Best of Both Worlds Tour

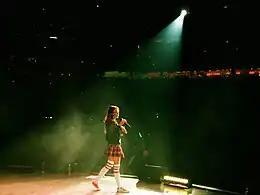
Cyrus performing "G.N.O. (Girl's Night Out)" in Houston.

The Best of Both Worlds Tour was financially successful and was able to sell an abundance of shows throughout the United States in record times. The December 6, 2007 concert at the Van Andel Arena in Grand Rapids, Michigan sold out within eight minutes, the third-fastest sell-out in the arena's history. Numerous other concerts, such as the one held on December 1, 2007 at the Sprint Center in Kansas City, Missouri and December 11, 2007 at the Nationwide Arena in Columbus, Ohio, sold out within approximately twelve and fifteen minutes, respectively. "Absolutely every show sold out within the same amount of time. Whether you were in Moline or Omaha or New York or Los Angeles, it sold out in minutes", stated Debra Rathwell, senior vice president of AEG Live. In total, the Best of Both Worlds Tour had a total attendance of approximately one million people and grossed over US $54 million, according to Billboard Boxscore, becoming the highest-grossing concert tour for a new act in 2007 and 2008. The record was recognized with the award for Breakthrough Act at the 2008 Billboard Touring Awards.